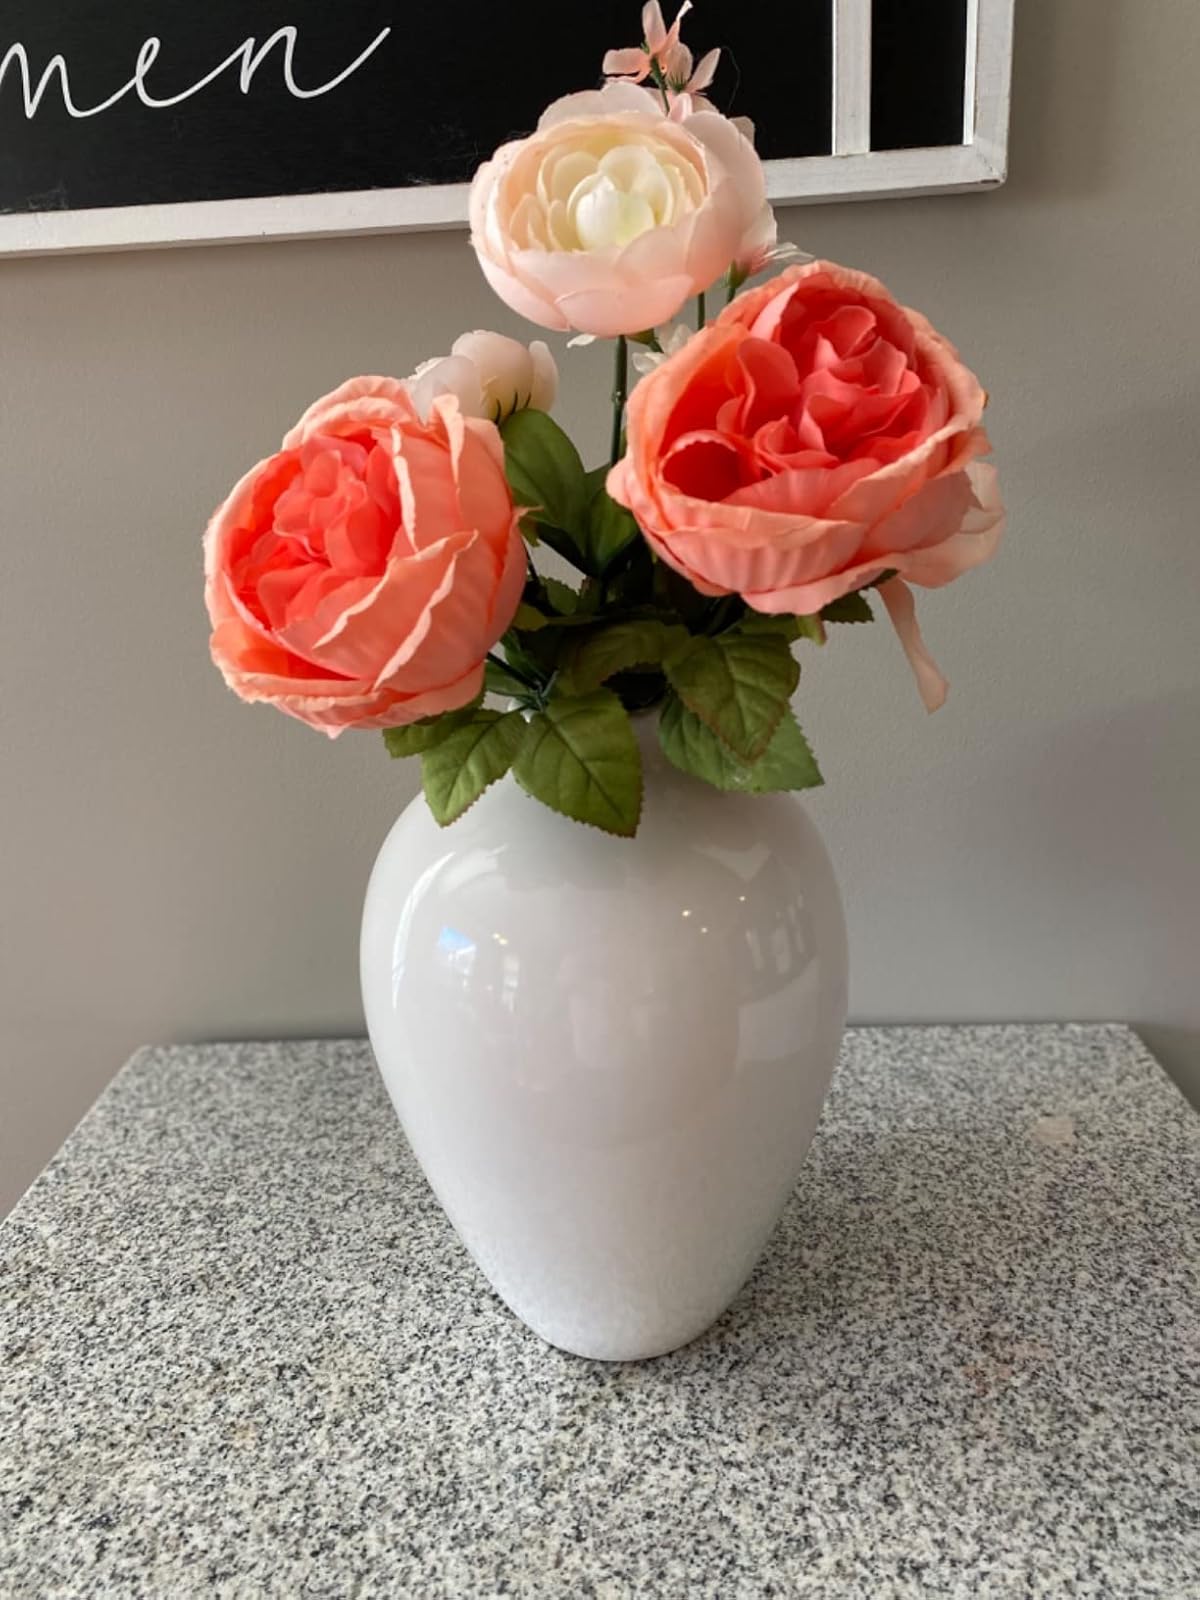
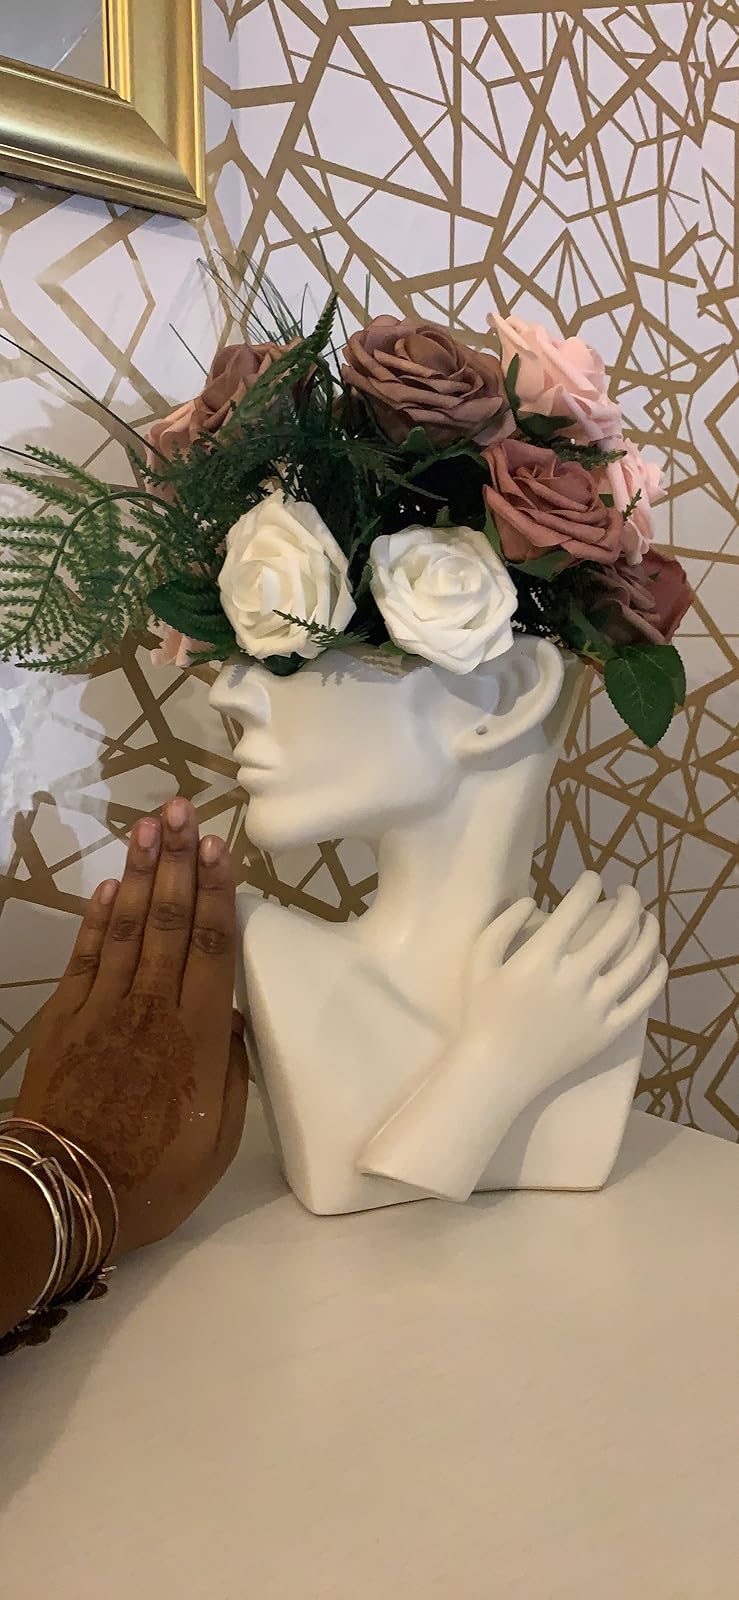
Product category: vase
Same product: no